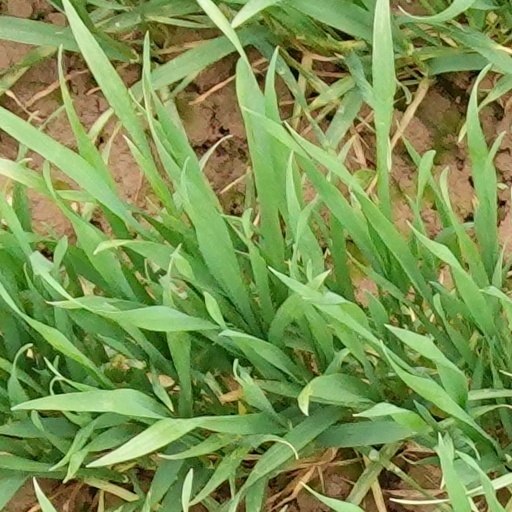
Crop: wheat